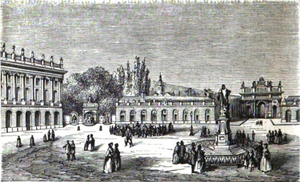
La place Stanislas de Nancy vers le milieu du XIXe siècle